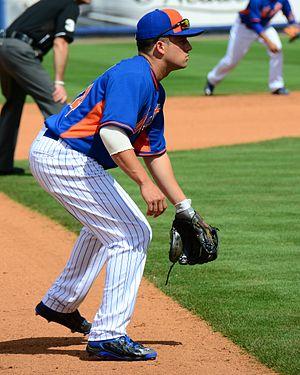
Daniel Muno est un joueur de deuxième but de la Ligue majeure de baseball.